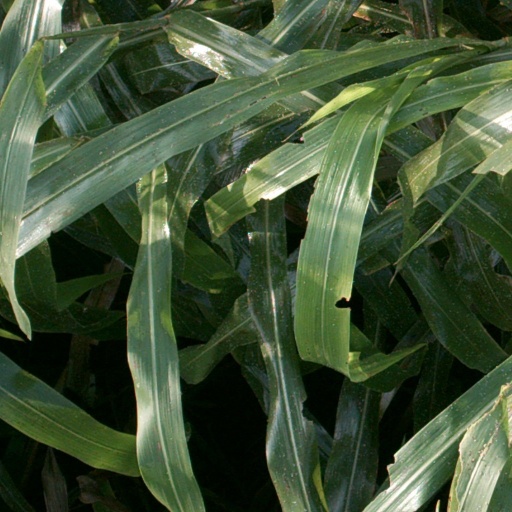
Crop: sorghum